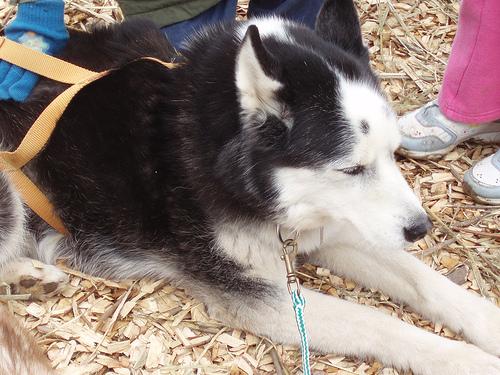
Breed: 1160-n000003-Siberian_husky